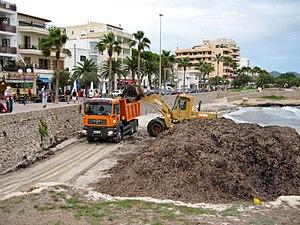
La laisse de mer est l'accumulation par la mer de débris naturels ou d'origine anthropique, drossés à la limite supérieure du flot au gré des vagues, de la houle ou des tempêtes. C'est la partie de la litière marine qui se dégrade sur l'estran, de plus en plus polluée par les déchets : macro-, micro- et nanoplastiques, mégots, galettes de pétrole issues des marées noires ou dégazage en mer, et autres déchets jetés ou perdus en mer par les navires, les engins de pêche perdus par les pêcheurs ou d'autres types de déchets apportés en mer par le vent ou les cours d'eau avant d'être rejetés sur la plage par les marées.